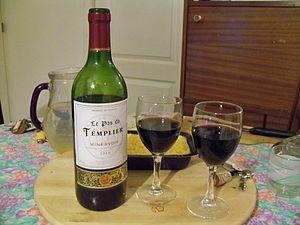
bouteille de Minervois AOC
Le minervois est un vin français d'appellation d'origine contrôlée produit sur le piémont de la montagne Noire, à cheval sur l'Aude et l'Hérault. Il produit majoritairement des vins rouges.